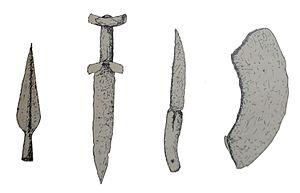
extrait de
Hauviné est une commune française, située dans le département des Ardennes en région Grand Est.